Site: brandenburg
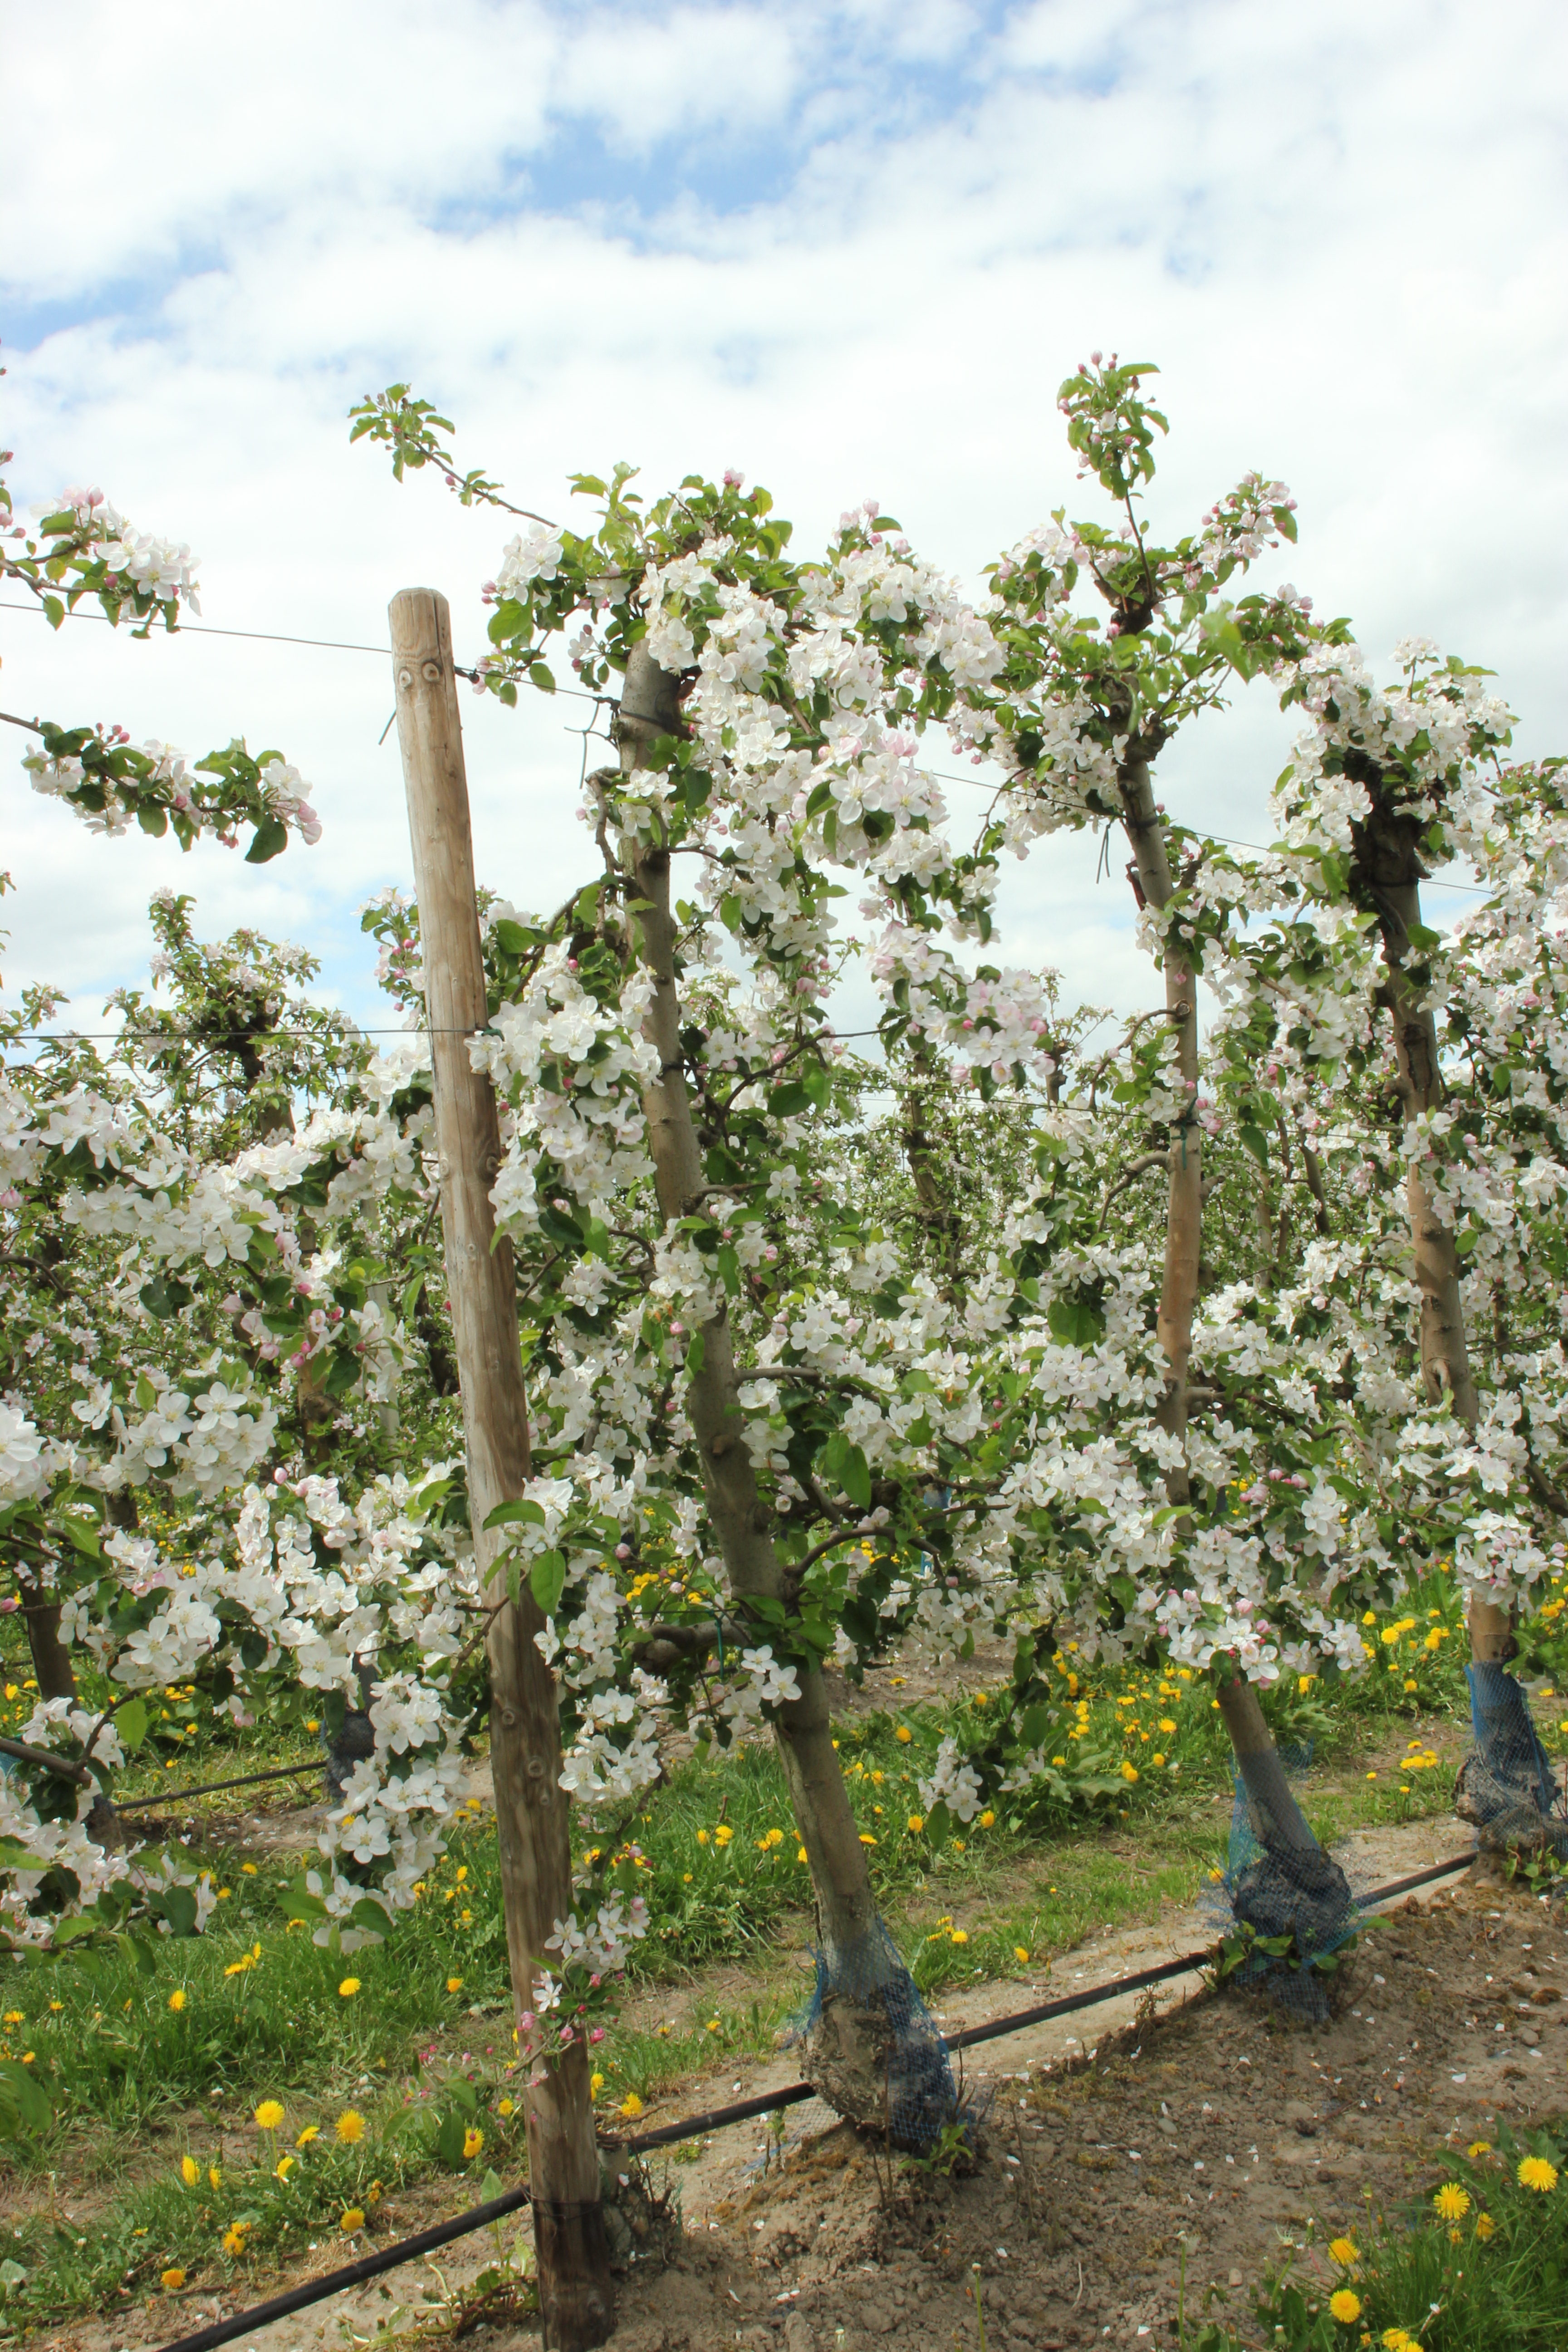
Growth stage (BBCH 65): Flowering